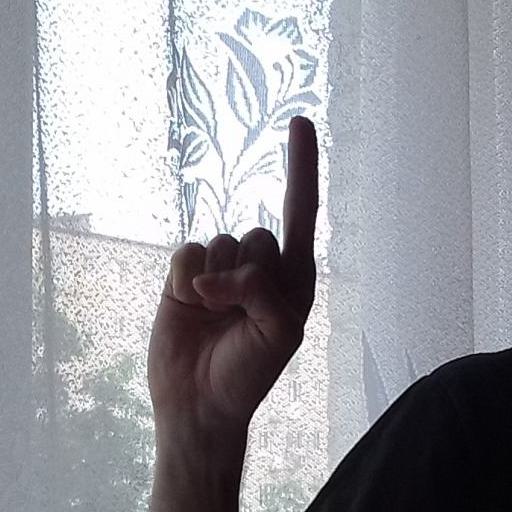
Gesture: one